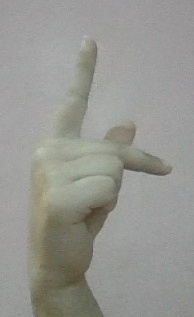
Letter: dha